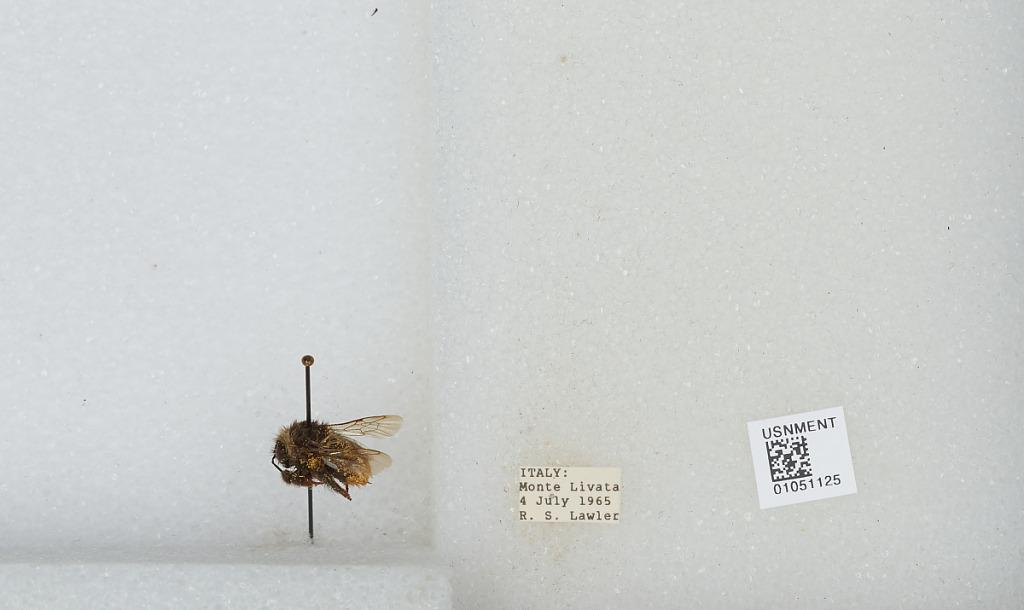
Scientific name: Bombus sp.
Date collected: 1965-7-4
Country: Italy
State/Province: Latium
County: Rome
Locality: Monte Livata